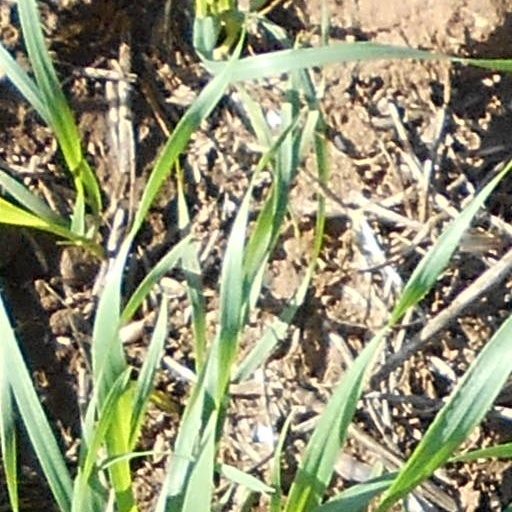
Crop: wheat